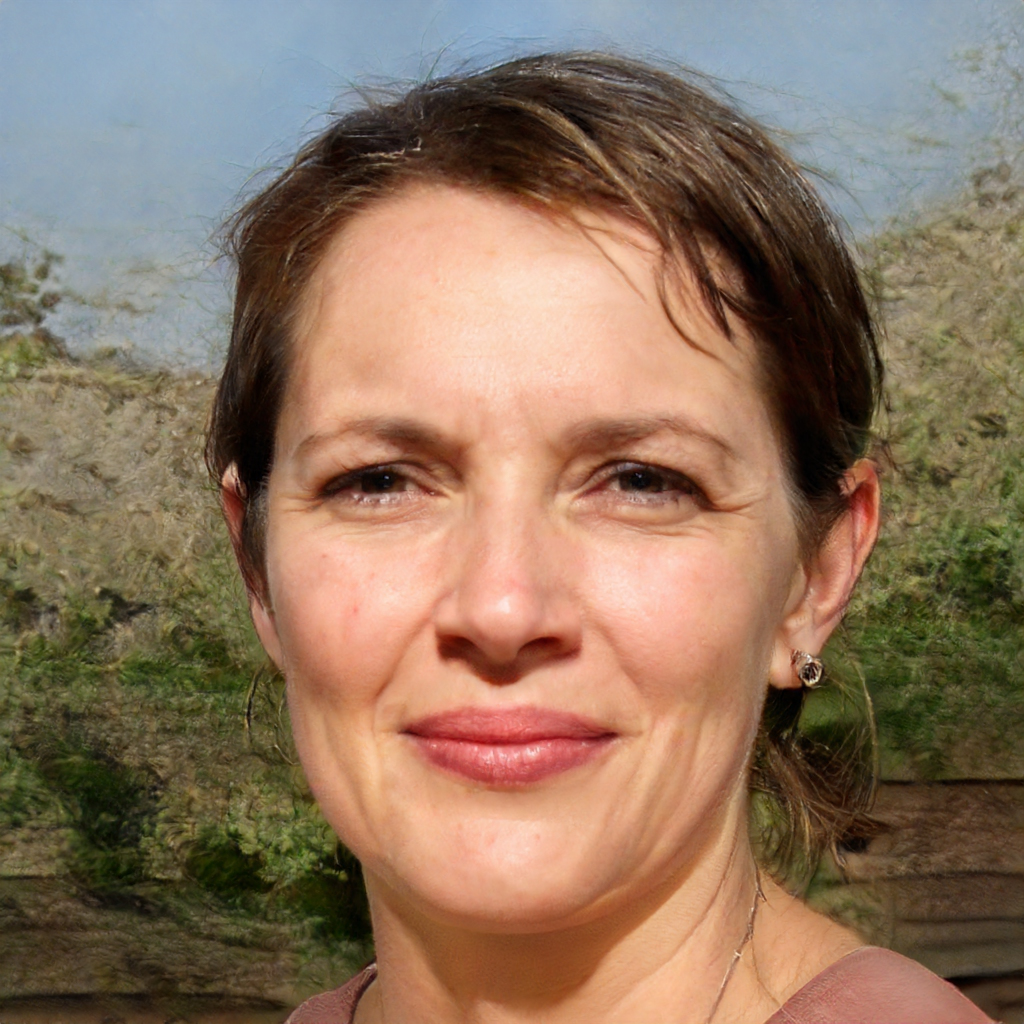
Gender: Female